Elsterwerda-Biehla station

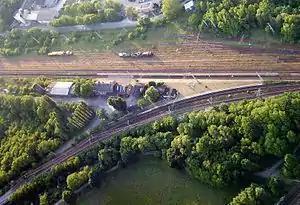

Elsterwerda-Biehla station is a railway station in the Biehla district of the town of Elsterwerda, located in the Elbe-Elster district in Brandenburg, Germany.